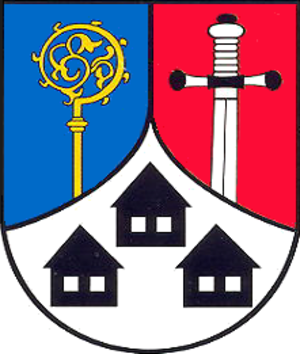
Hausen est une commune allemande située dans l'arrondissement d'Eichsfeld en Thuringe.